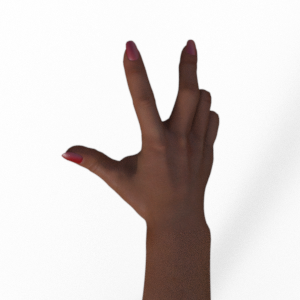
Label: scissors